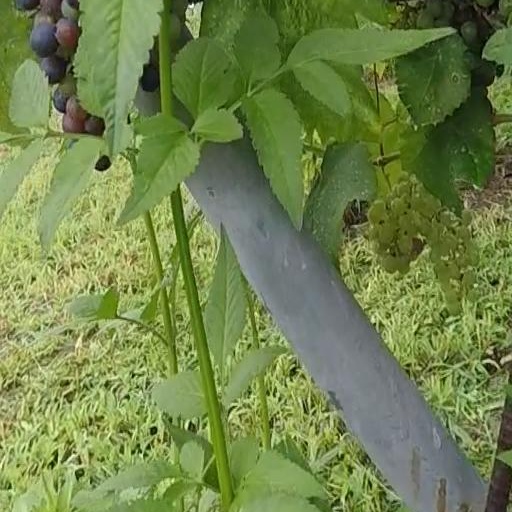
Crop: grape